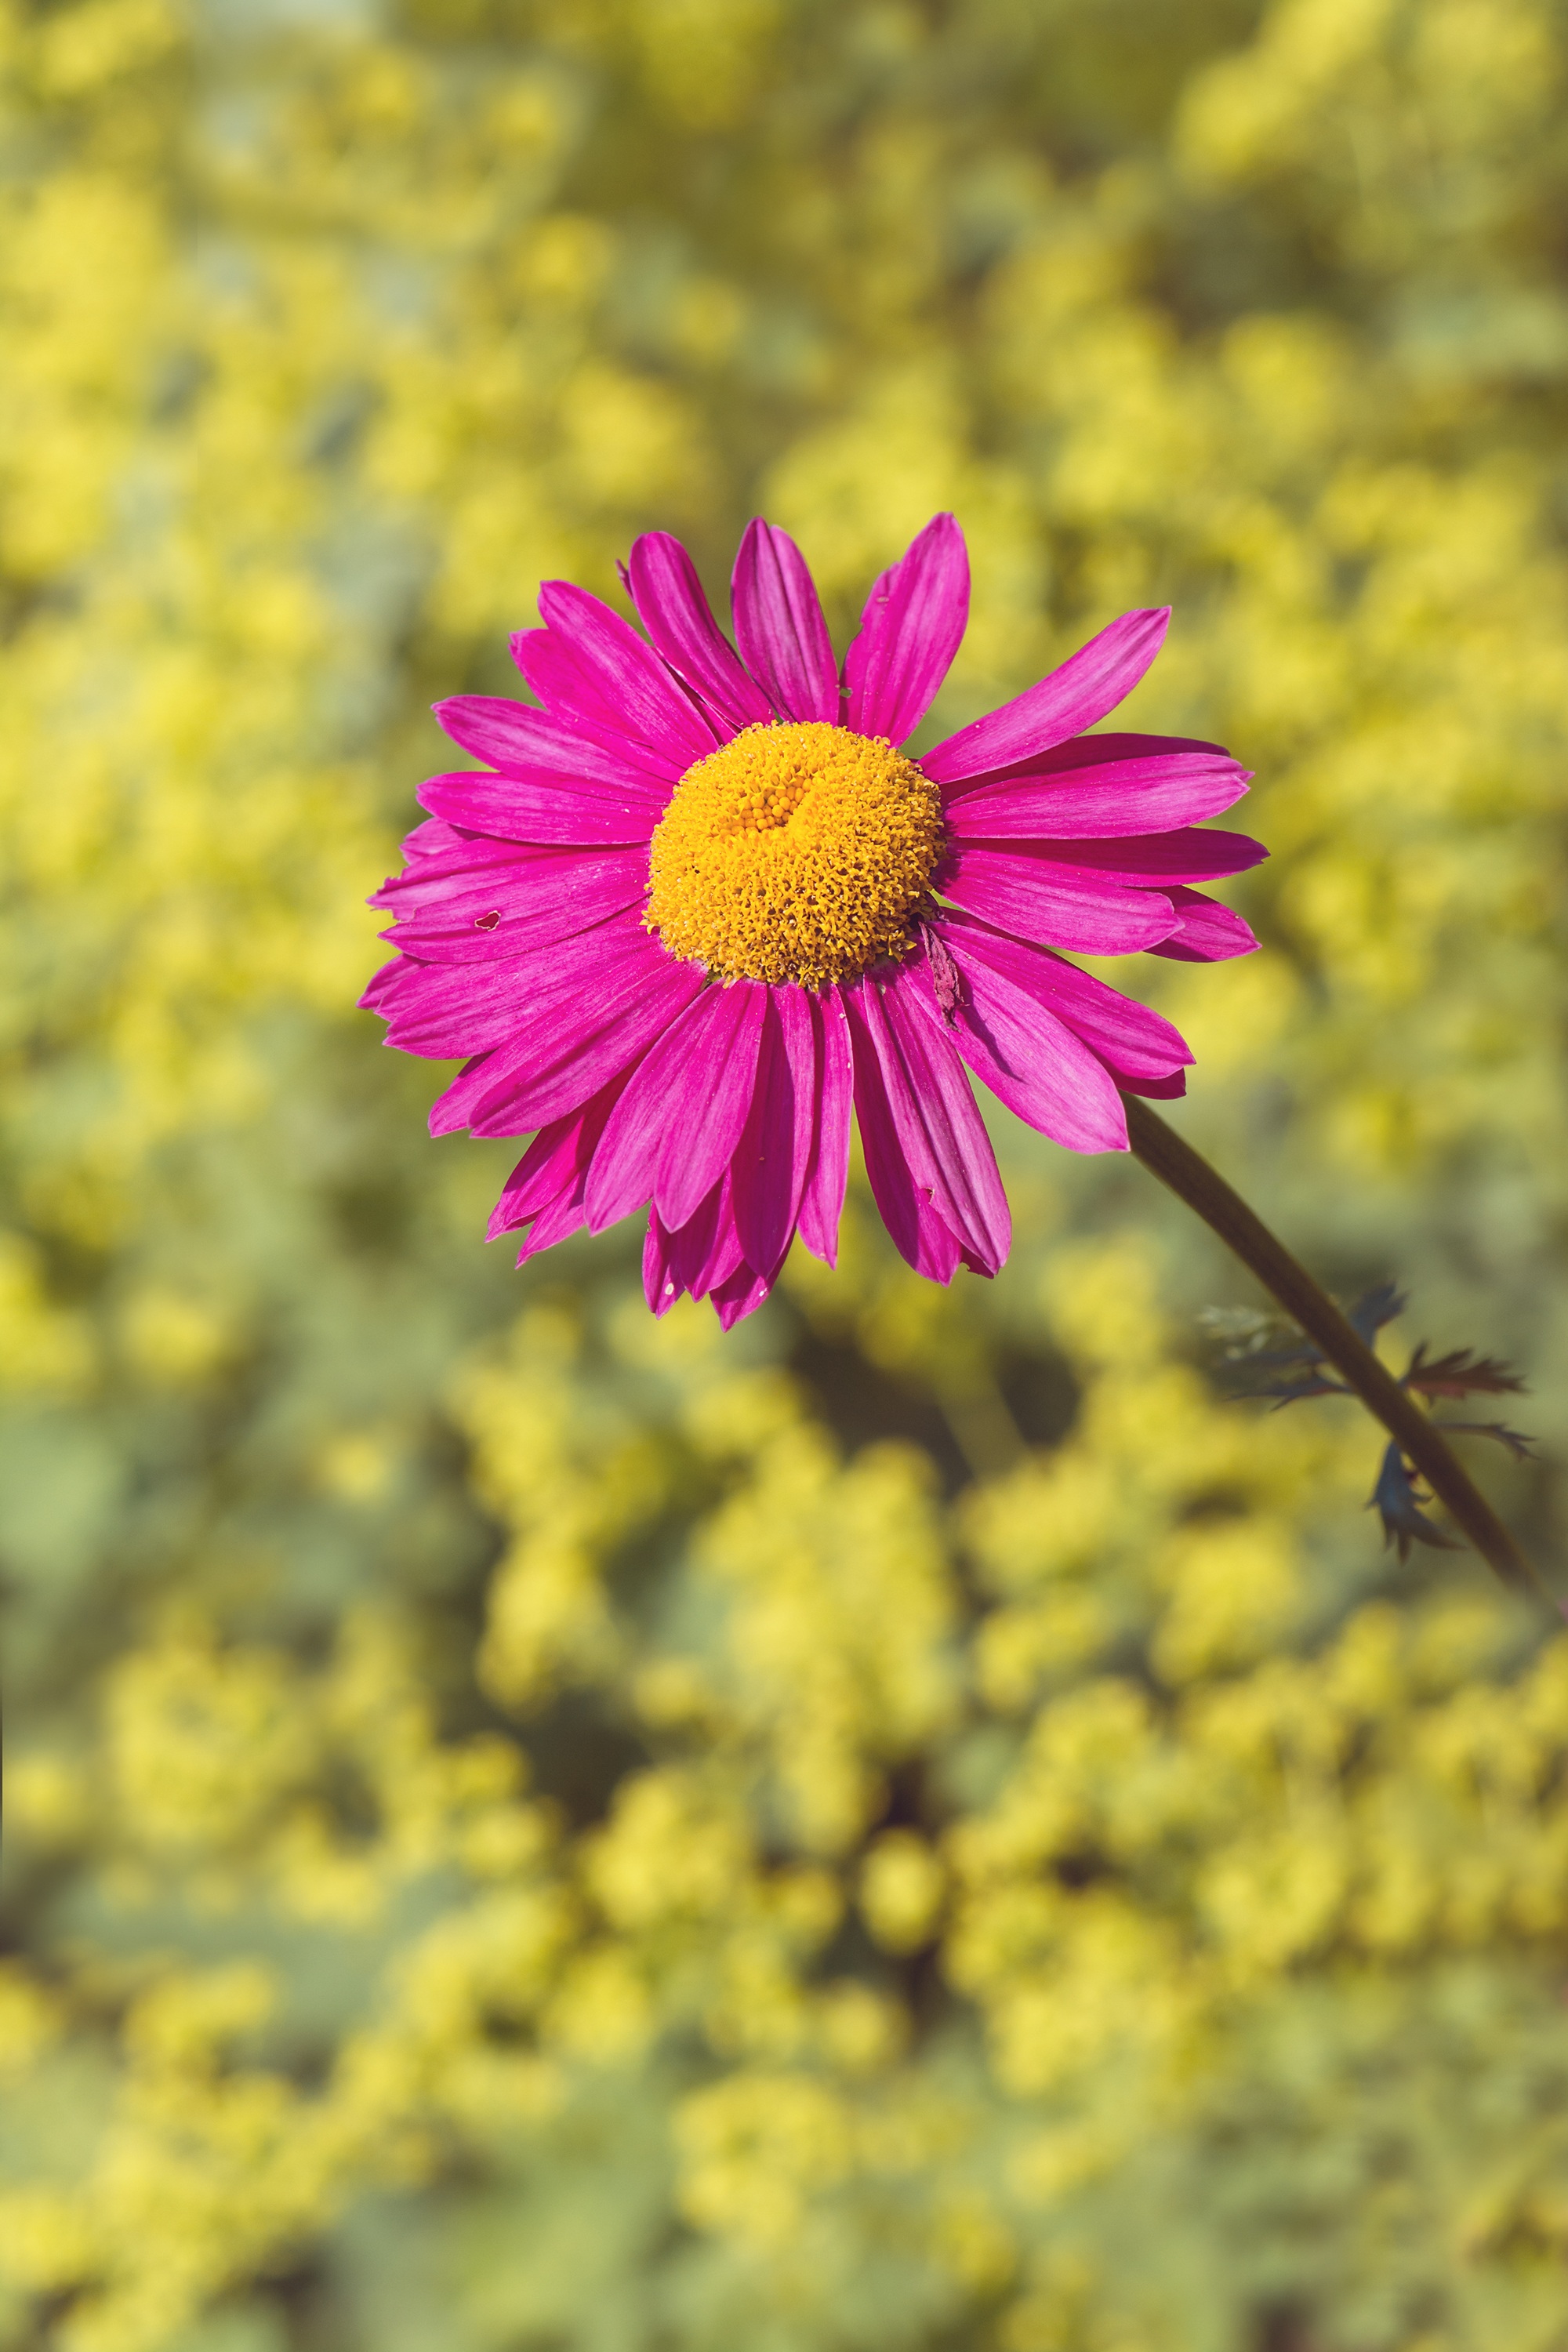
nature, blossom, plant, field, meadow, flower, petal, bloom, summer, yellow, garden, pink, close, flora, wildflower, close up, petals, pistil, flower garden, marguerite, macro photography, ornamental plant, in the garden, flowering plant, daisy family, pink blossom, annual plant, plant stem, land plant